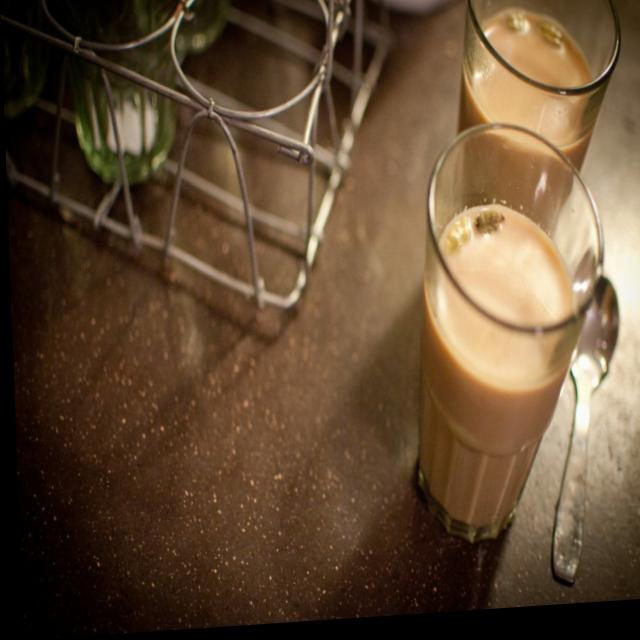
Dish: chai